Rodolfo Morales

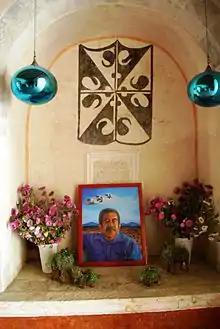
Shrine to Morales in the monastery/museum of Ocotlán de Morelos, Oaxaca

By 1985, Morales had earned enough money to stop teaching and to return to Oaxaca where he was able to dedicate himself to both his art and to restoration. Using income from his art he founded the Rodolfo Morales Cultural Foundation devoted to restoration of buildings in his hometown of Ocotlán. In all, he funded the restoration of fifteen churches including the 16th century Convent of Santo Domingo and a 17th-century church in the town of Santa Ana Zegache, as well creating cultural spaces throughout Oaxaca's central valleys. His most important restoration project was the former convent of Ocotlan which was converted into a municipal complex.